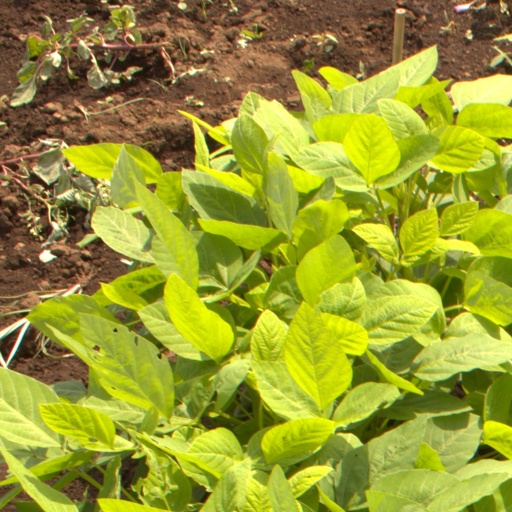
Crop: soybean